Psara

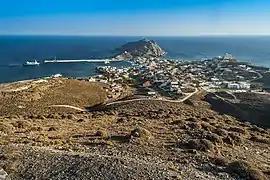
Psara, Black Ridge

Psara (known in ancient times as /, /) is a Greek island in the Aegean Sea. Together with the small island of Antipsara (population 4) it forms the municipality of Psara. It is part of the Chios regional unit, which is part of the North Aegean region. The only town of the island and seat of the municipality is also called Psara.